Vishapakar

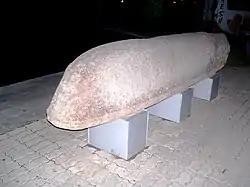
Yerevan's central vishap community

Certain studies believe Vishap is foremost worshipped as water, rain and a rich-giving soul, whose tail is capable of creating canals and paths when it hits the Earth. Vishap is also seen as an eerie monster who is a water source and guards treasure. Almost all the mythology explains divinity or god's hand as the cause of Vishap's death, which absorbed the water, the treasures that were guarded, and released the sacrificial virgins. Thus, old Egyptian myth regards Vishap as a power of darkness, who is defeated by the sun goddess Rán. As for Armenian myth, Vahagn, the dragon slayer, fights and wins the battle against Vishap. The Vishap battle myths have spread across the Armenian population as an old folk tale (for example, Dikran and Aztahag, Daredevils of Sassoun). They have also had an influence in Christian literature. According to legend, Vishap's death and virgin sacrifice saves Saint George. Other legend says Vishap is presented as a Sun, who is a bad and destructive force, that the angels fight with (thunder as a symbol of the fight, the lightning as Archangel Gabriel's flashing sword, the sparks as a fiery arrow, and the rainbow as the bow).